Gao-Saney

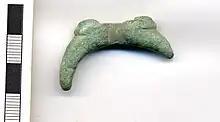
Example of copper artifact, not from Gao-Saney

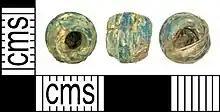
Example of early medieval bead, resembling those at Gao

Glass processing was among the earliest activities that took place. Thousands of glass beads have been found in and around Gao, dating from the eighth to the fourteenth century CE. Their shapes include cylinder, oblate, sphere, tube, ellipsoid, bicone, and disc, and colors range from red to blue to yellow. Analyzing the composition of the beads can indicate their origins; several compositional groupings have been recognized, included plant-ash soda-lime-silica glass, mineral soda-lime-silica glass, high-lime high-alumina glass, mineral soda-high alumina glass, plant ash soda-high alumina glass and a high lead composition glass. The dating of these different composites indicates that the source of the glass used to make the beads changed sometime during the end of the tenth century. Earlier glasses were probably produced in Iraq and Baghdad, and later glasses were produced in Egypt.